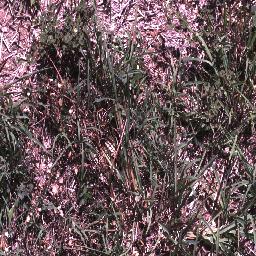
Label: negative